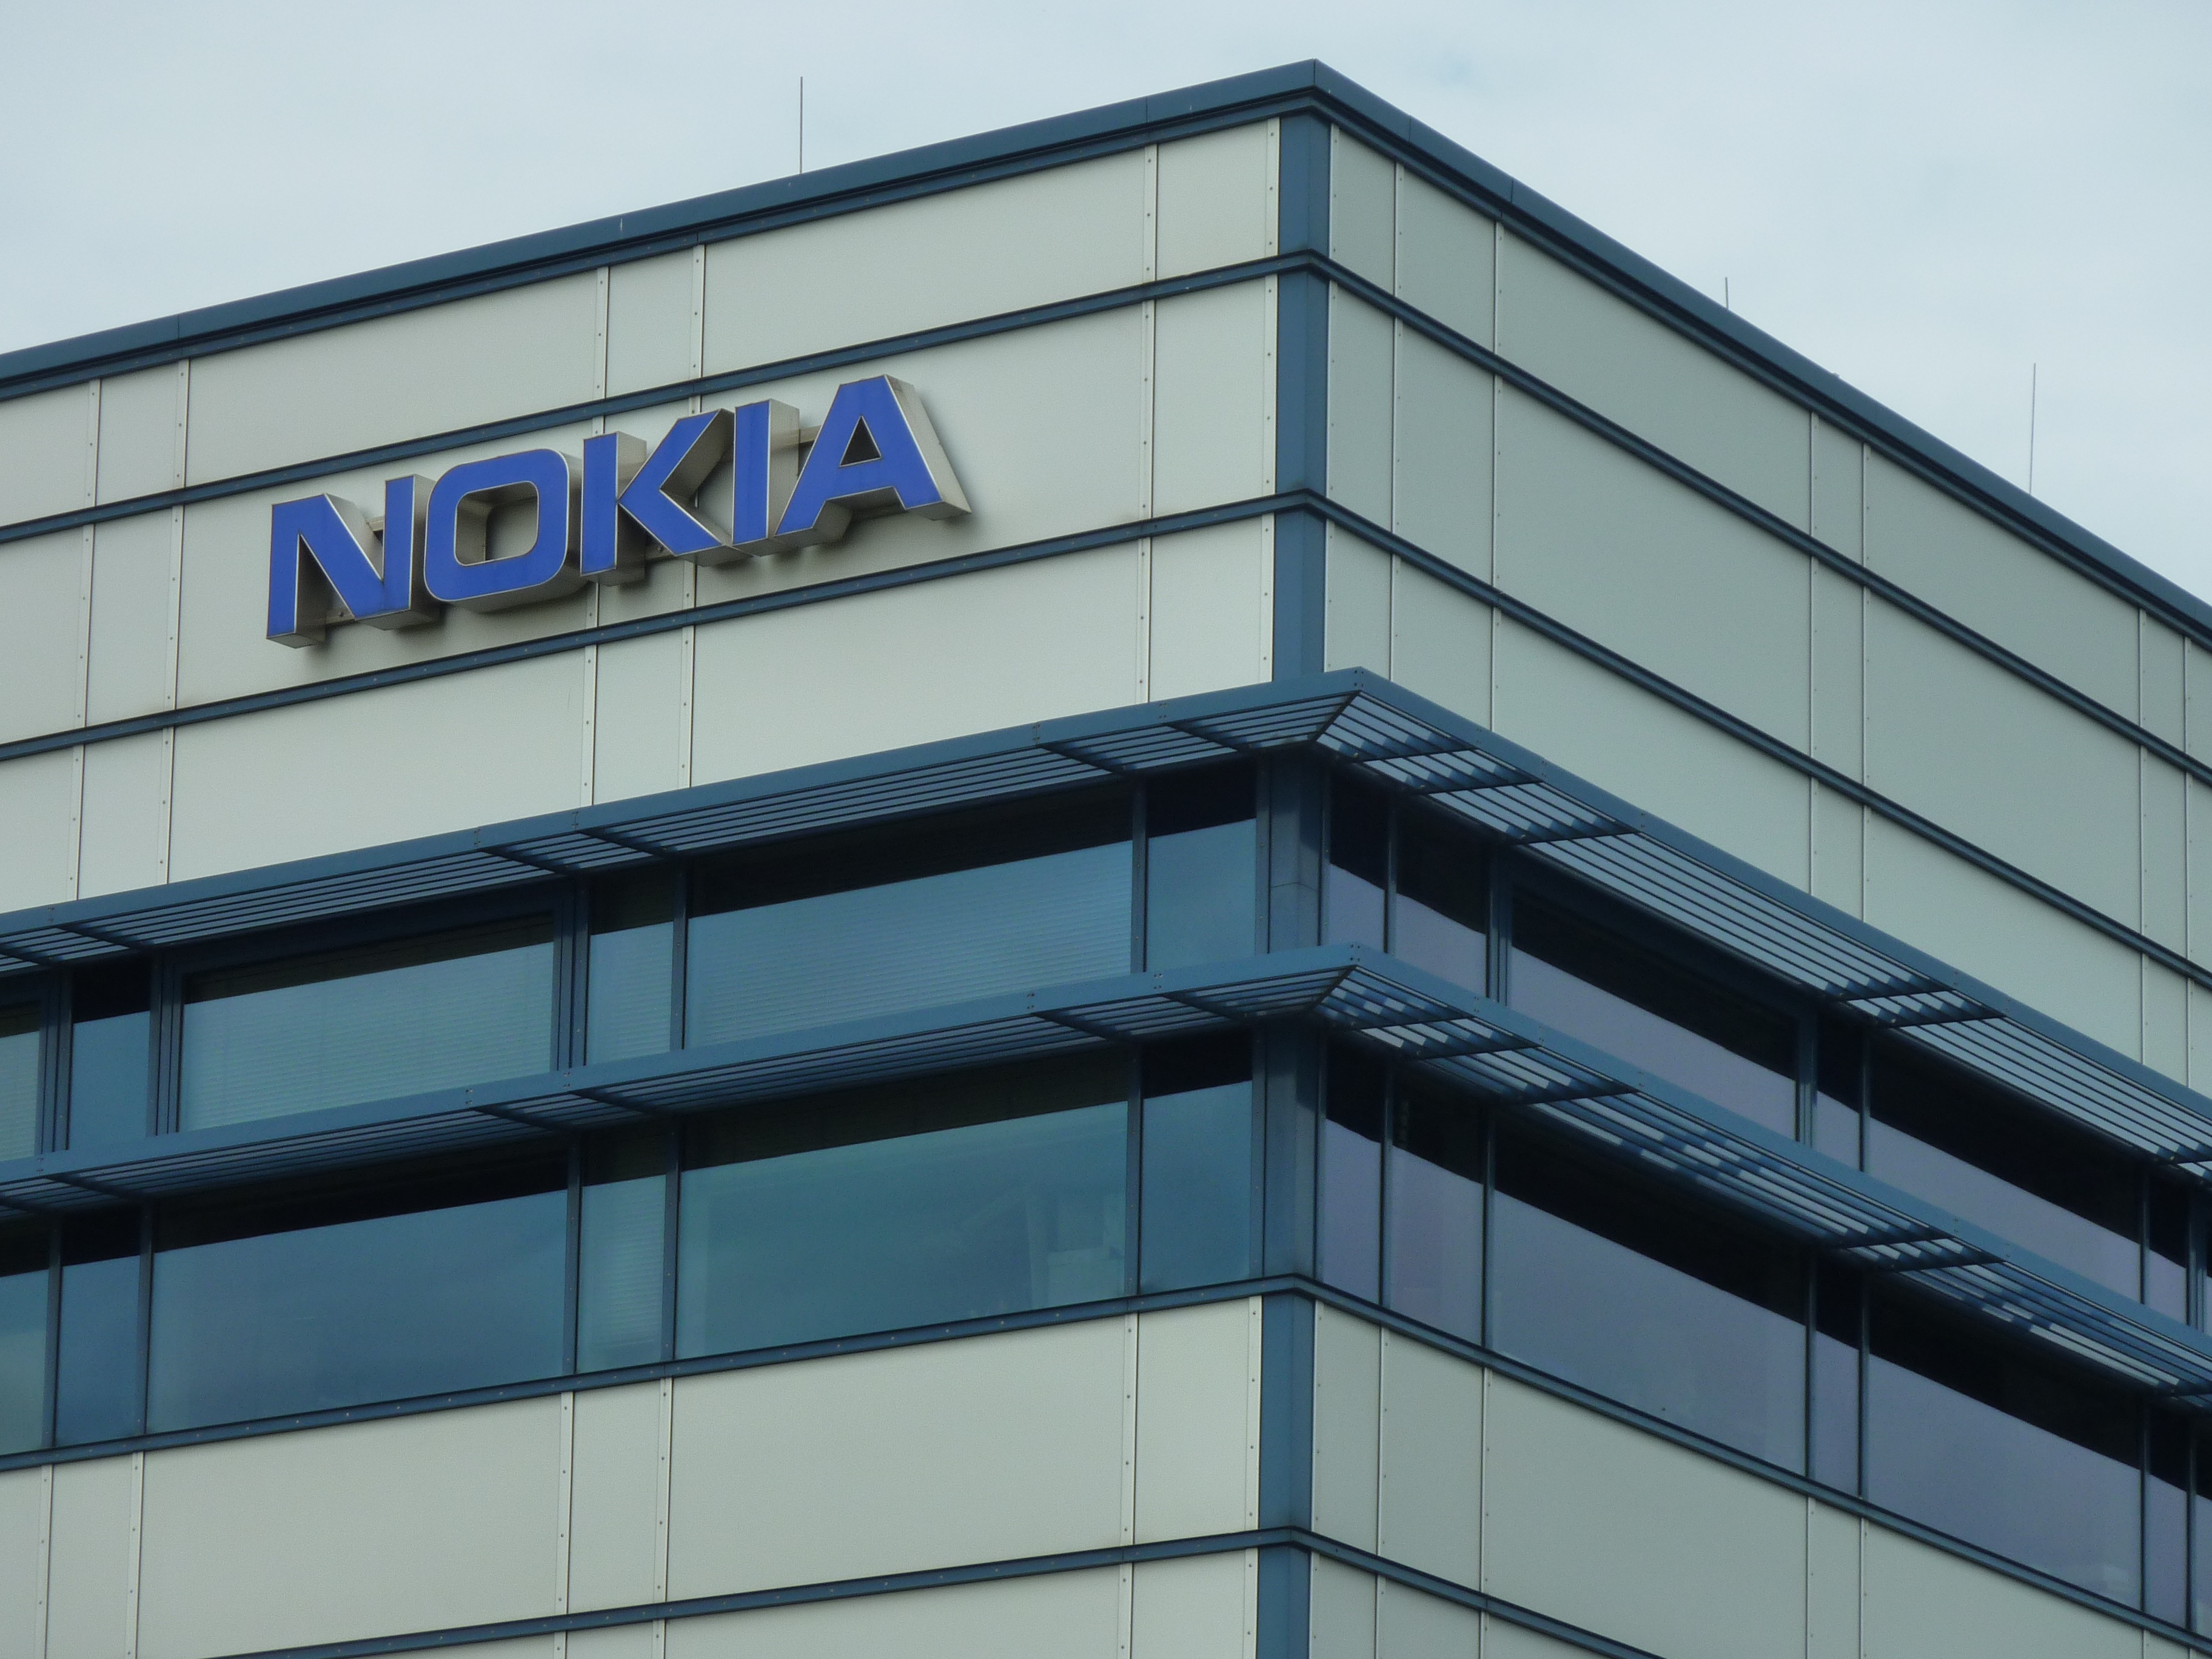
architecture, building, facade, industry, tower block, interior design, logo, commercial building, headquarters, company, lettering, industrial plant, daylighting, nokia, window covering, company building